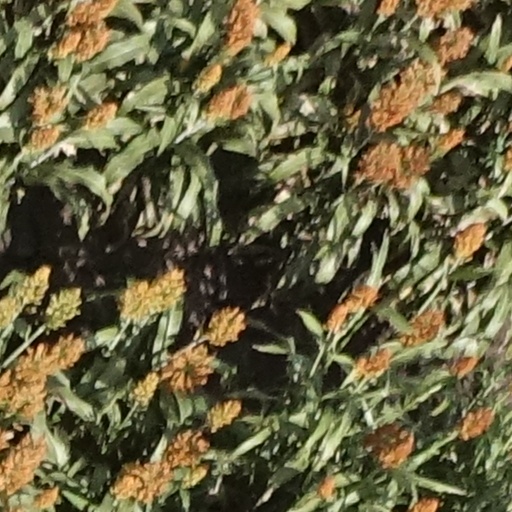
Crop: sorghum